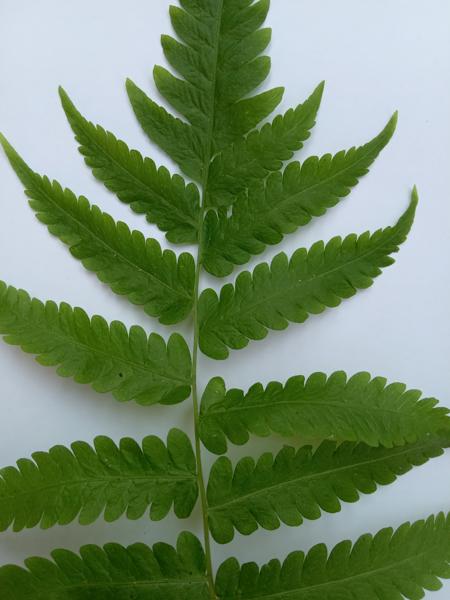
Weed species: Pteris vittata